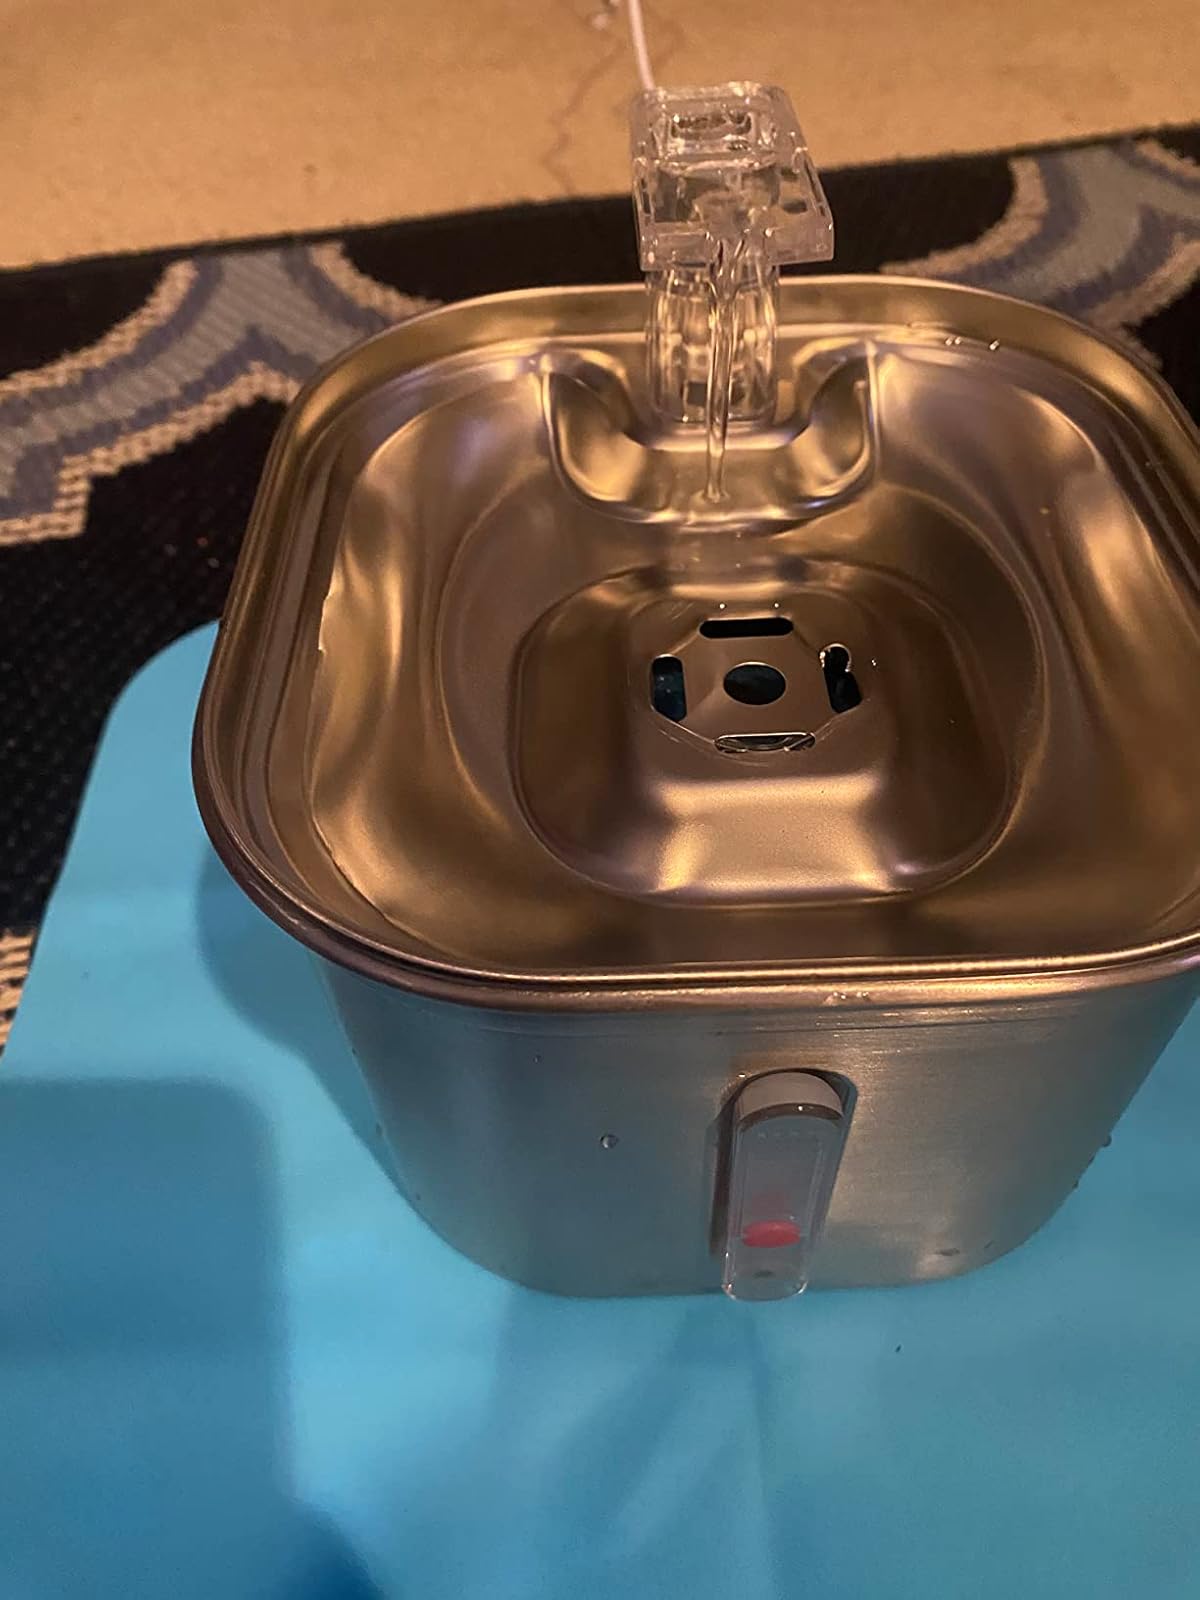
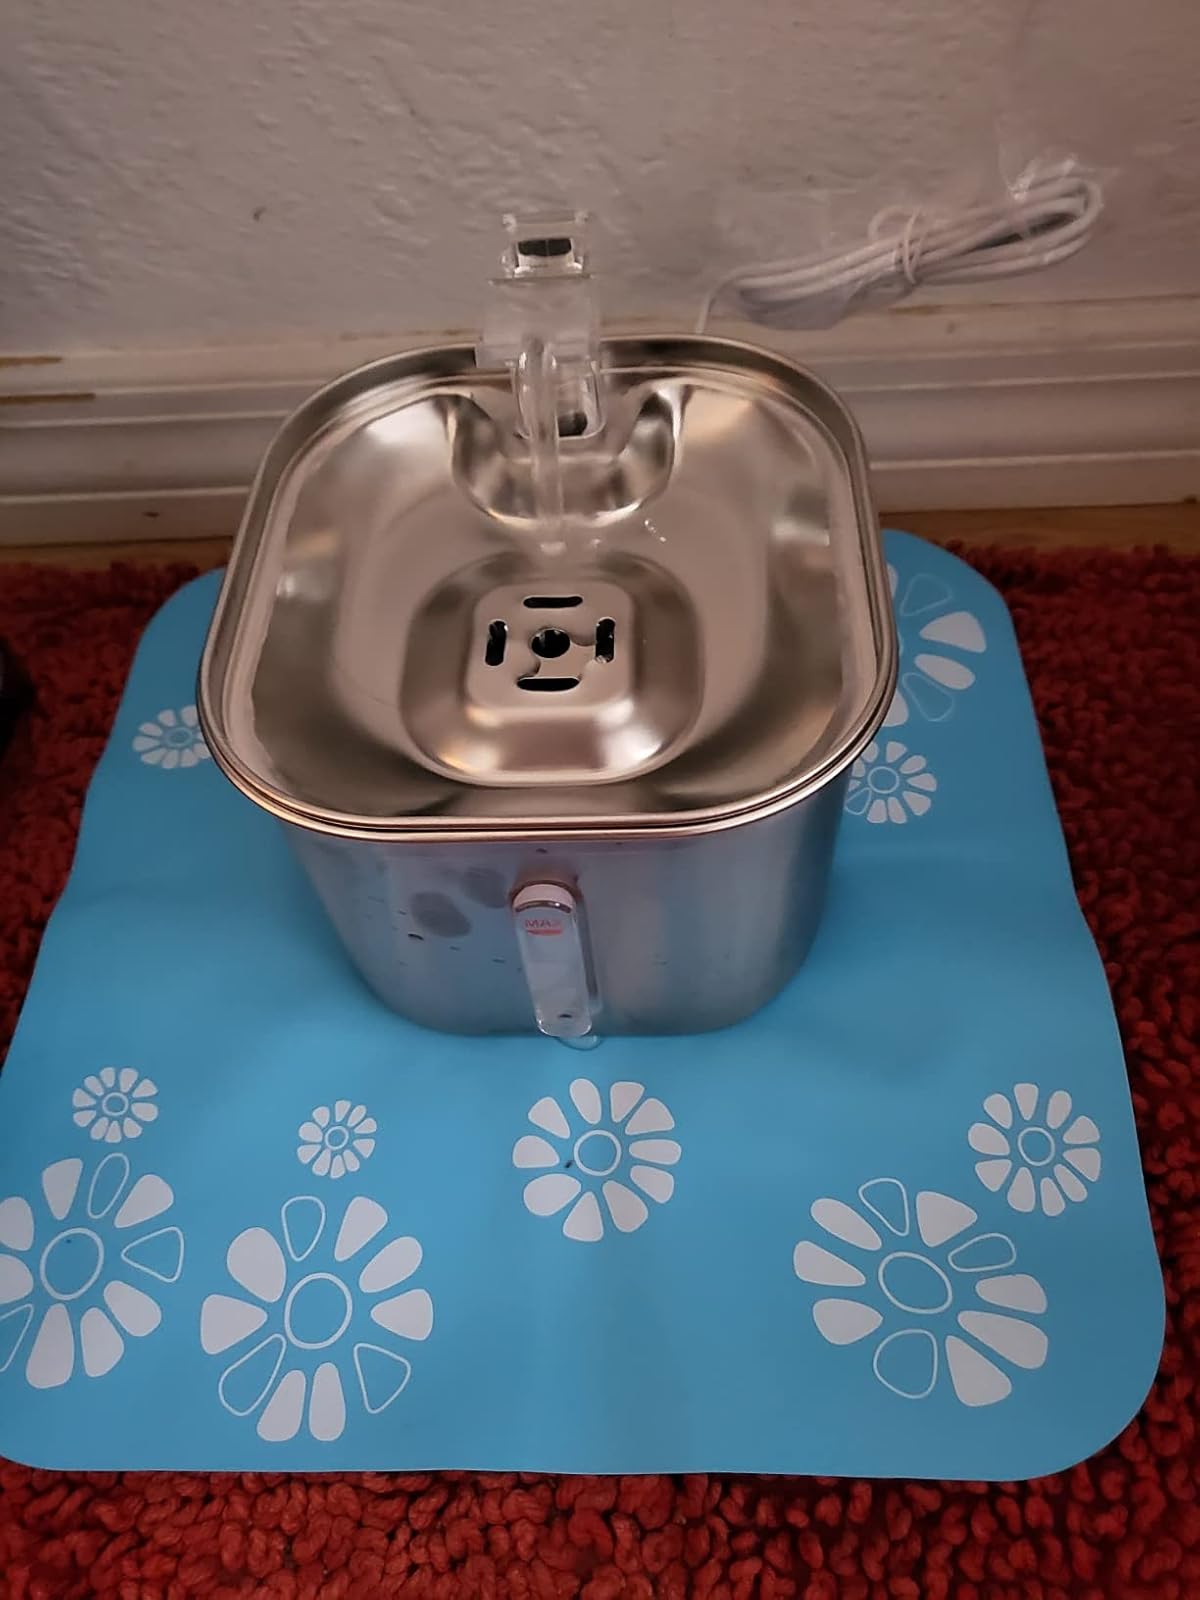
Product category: items_bowl
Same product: yes